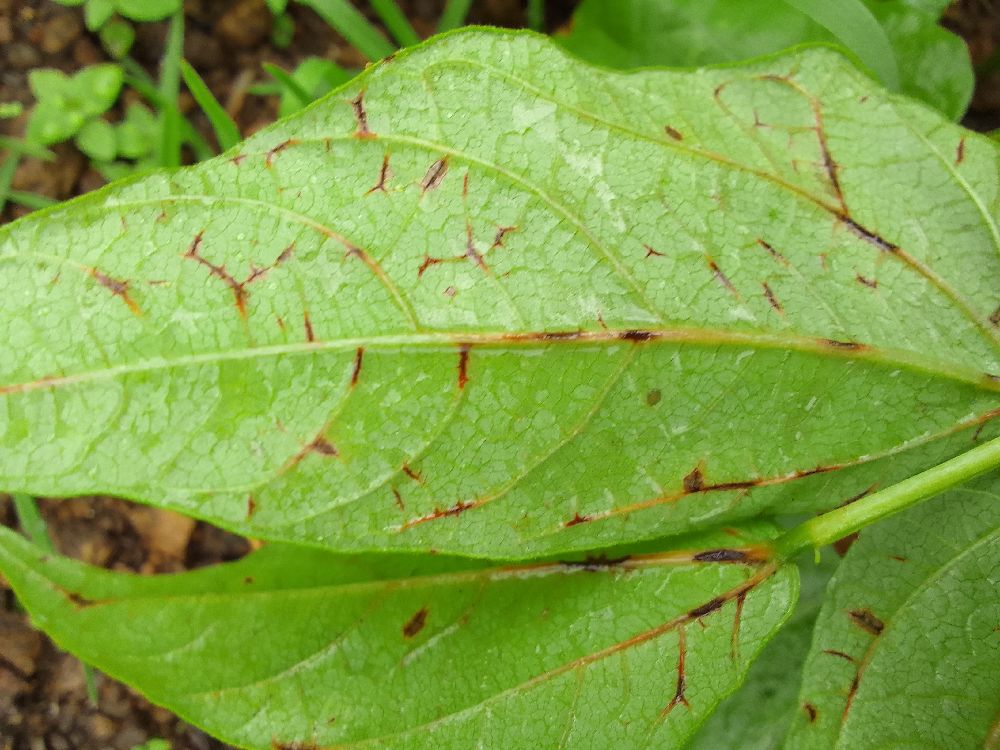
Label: anthracnose